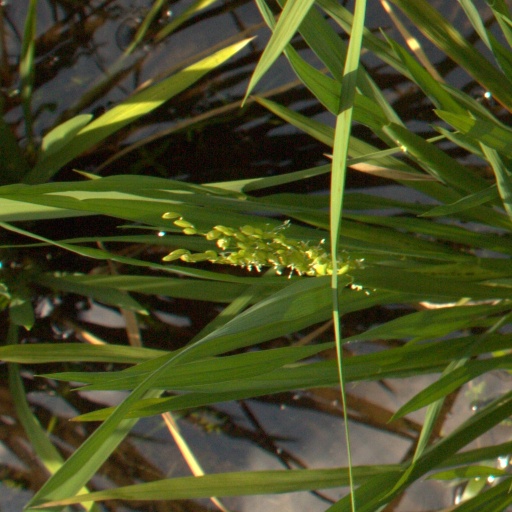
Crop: rice